Kankar (TV series)

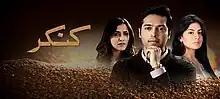

Kankar is a 2013 Pakistani drama television serial that originally aired on Hum TV from 31 May 2013 to 6 December 2013. It tackles the subject of domestic violence. Directed by Aabis Raza and written by Umera Ahmad, the serial starred Fahad Mustafa and Sanam Baloch.